Stages of Cruelty

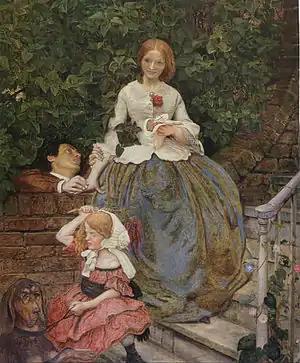
Ford Madox Brown, "Stages of Cruelty" (Catherine Madox Brown is the child), 1857

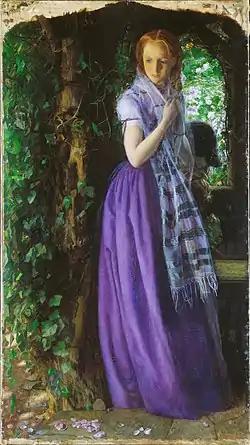
Arthur Hughes, "April Love", 1856

Stages of Cruelty is an oil-on-canvas painting by the British artist Ford Madox Brown. He worked on the painting over an extended period, from 1856 to 1890. It is held by the Manchester Art Gallery.